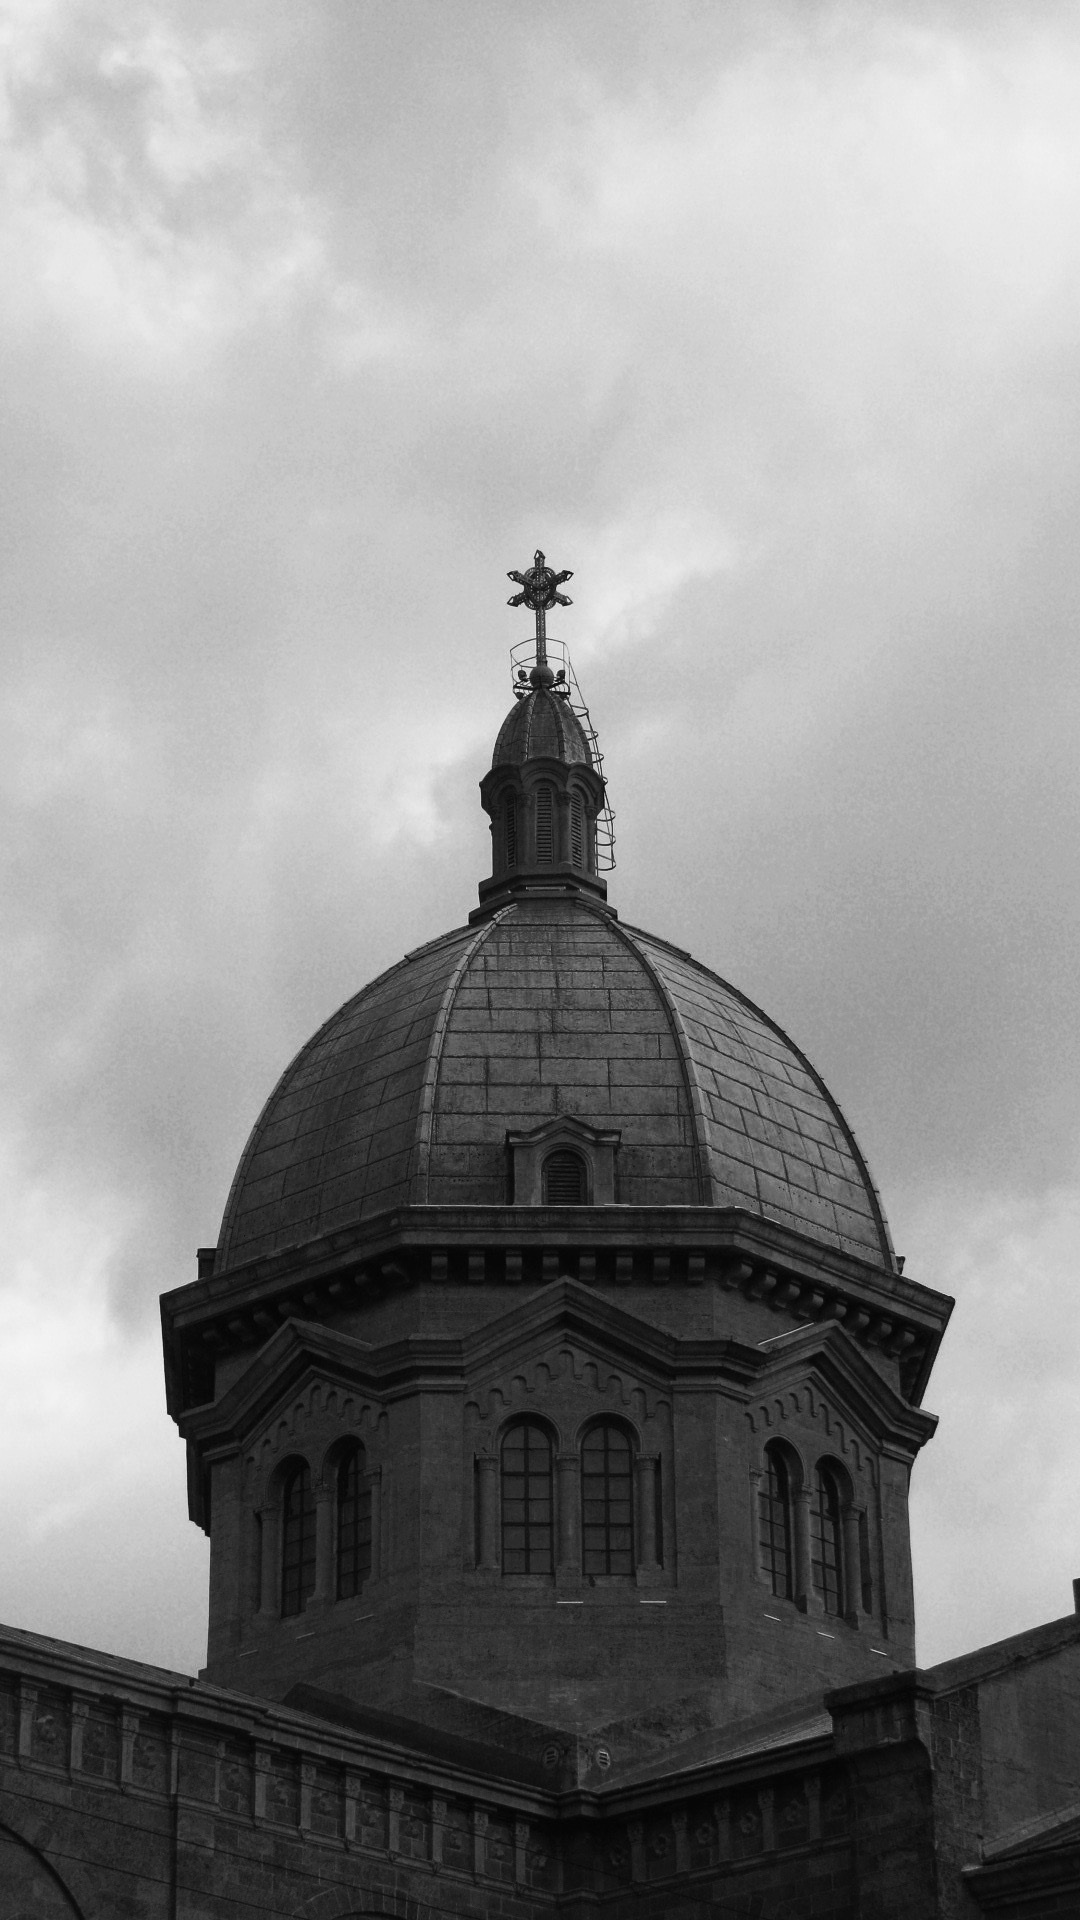
cloud, black and white, building, tower, landmark, church, black, monochrome, place of worship, spire, steeple, dome, monochrome photography